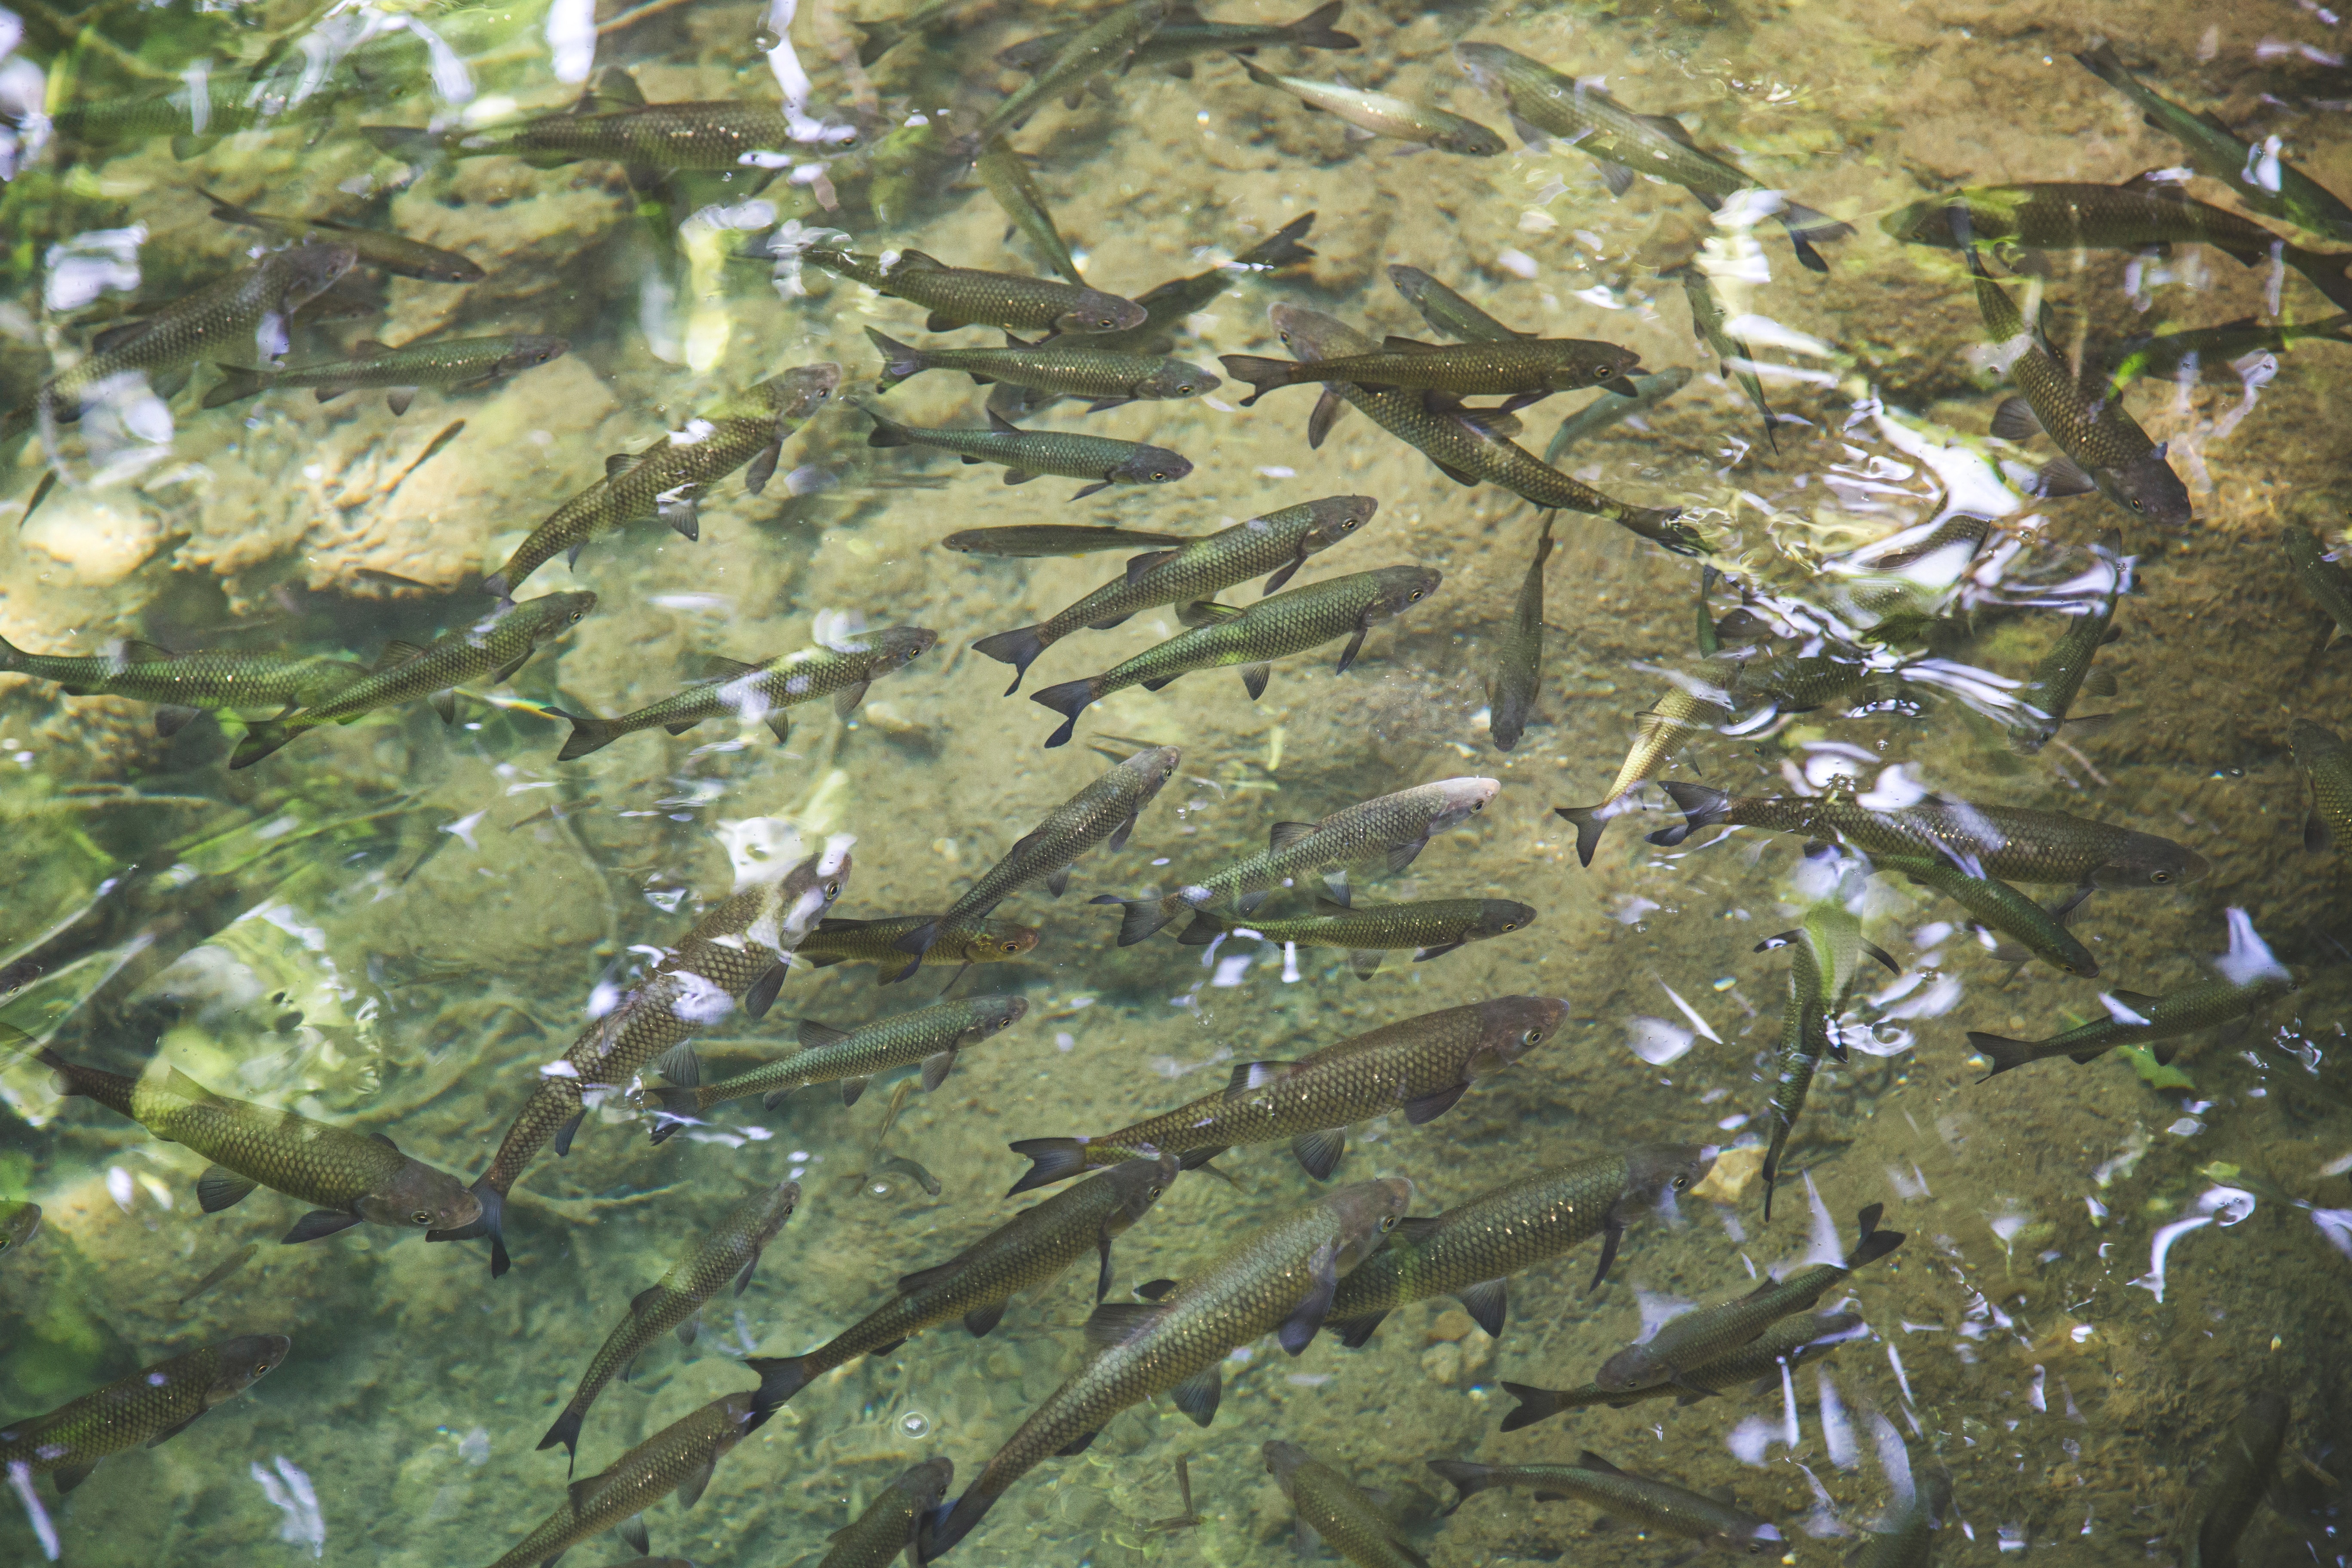
water, leaf, river, pond, wildlife, stream, seaweed, fish, fauna, algae, animals, freshwater fish, school of fish, marine biology